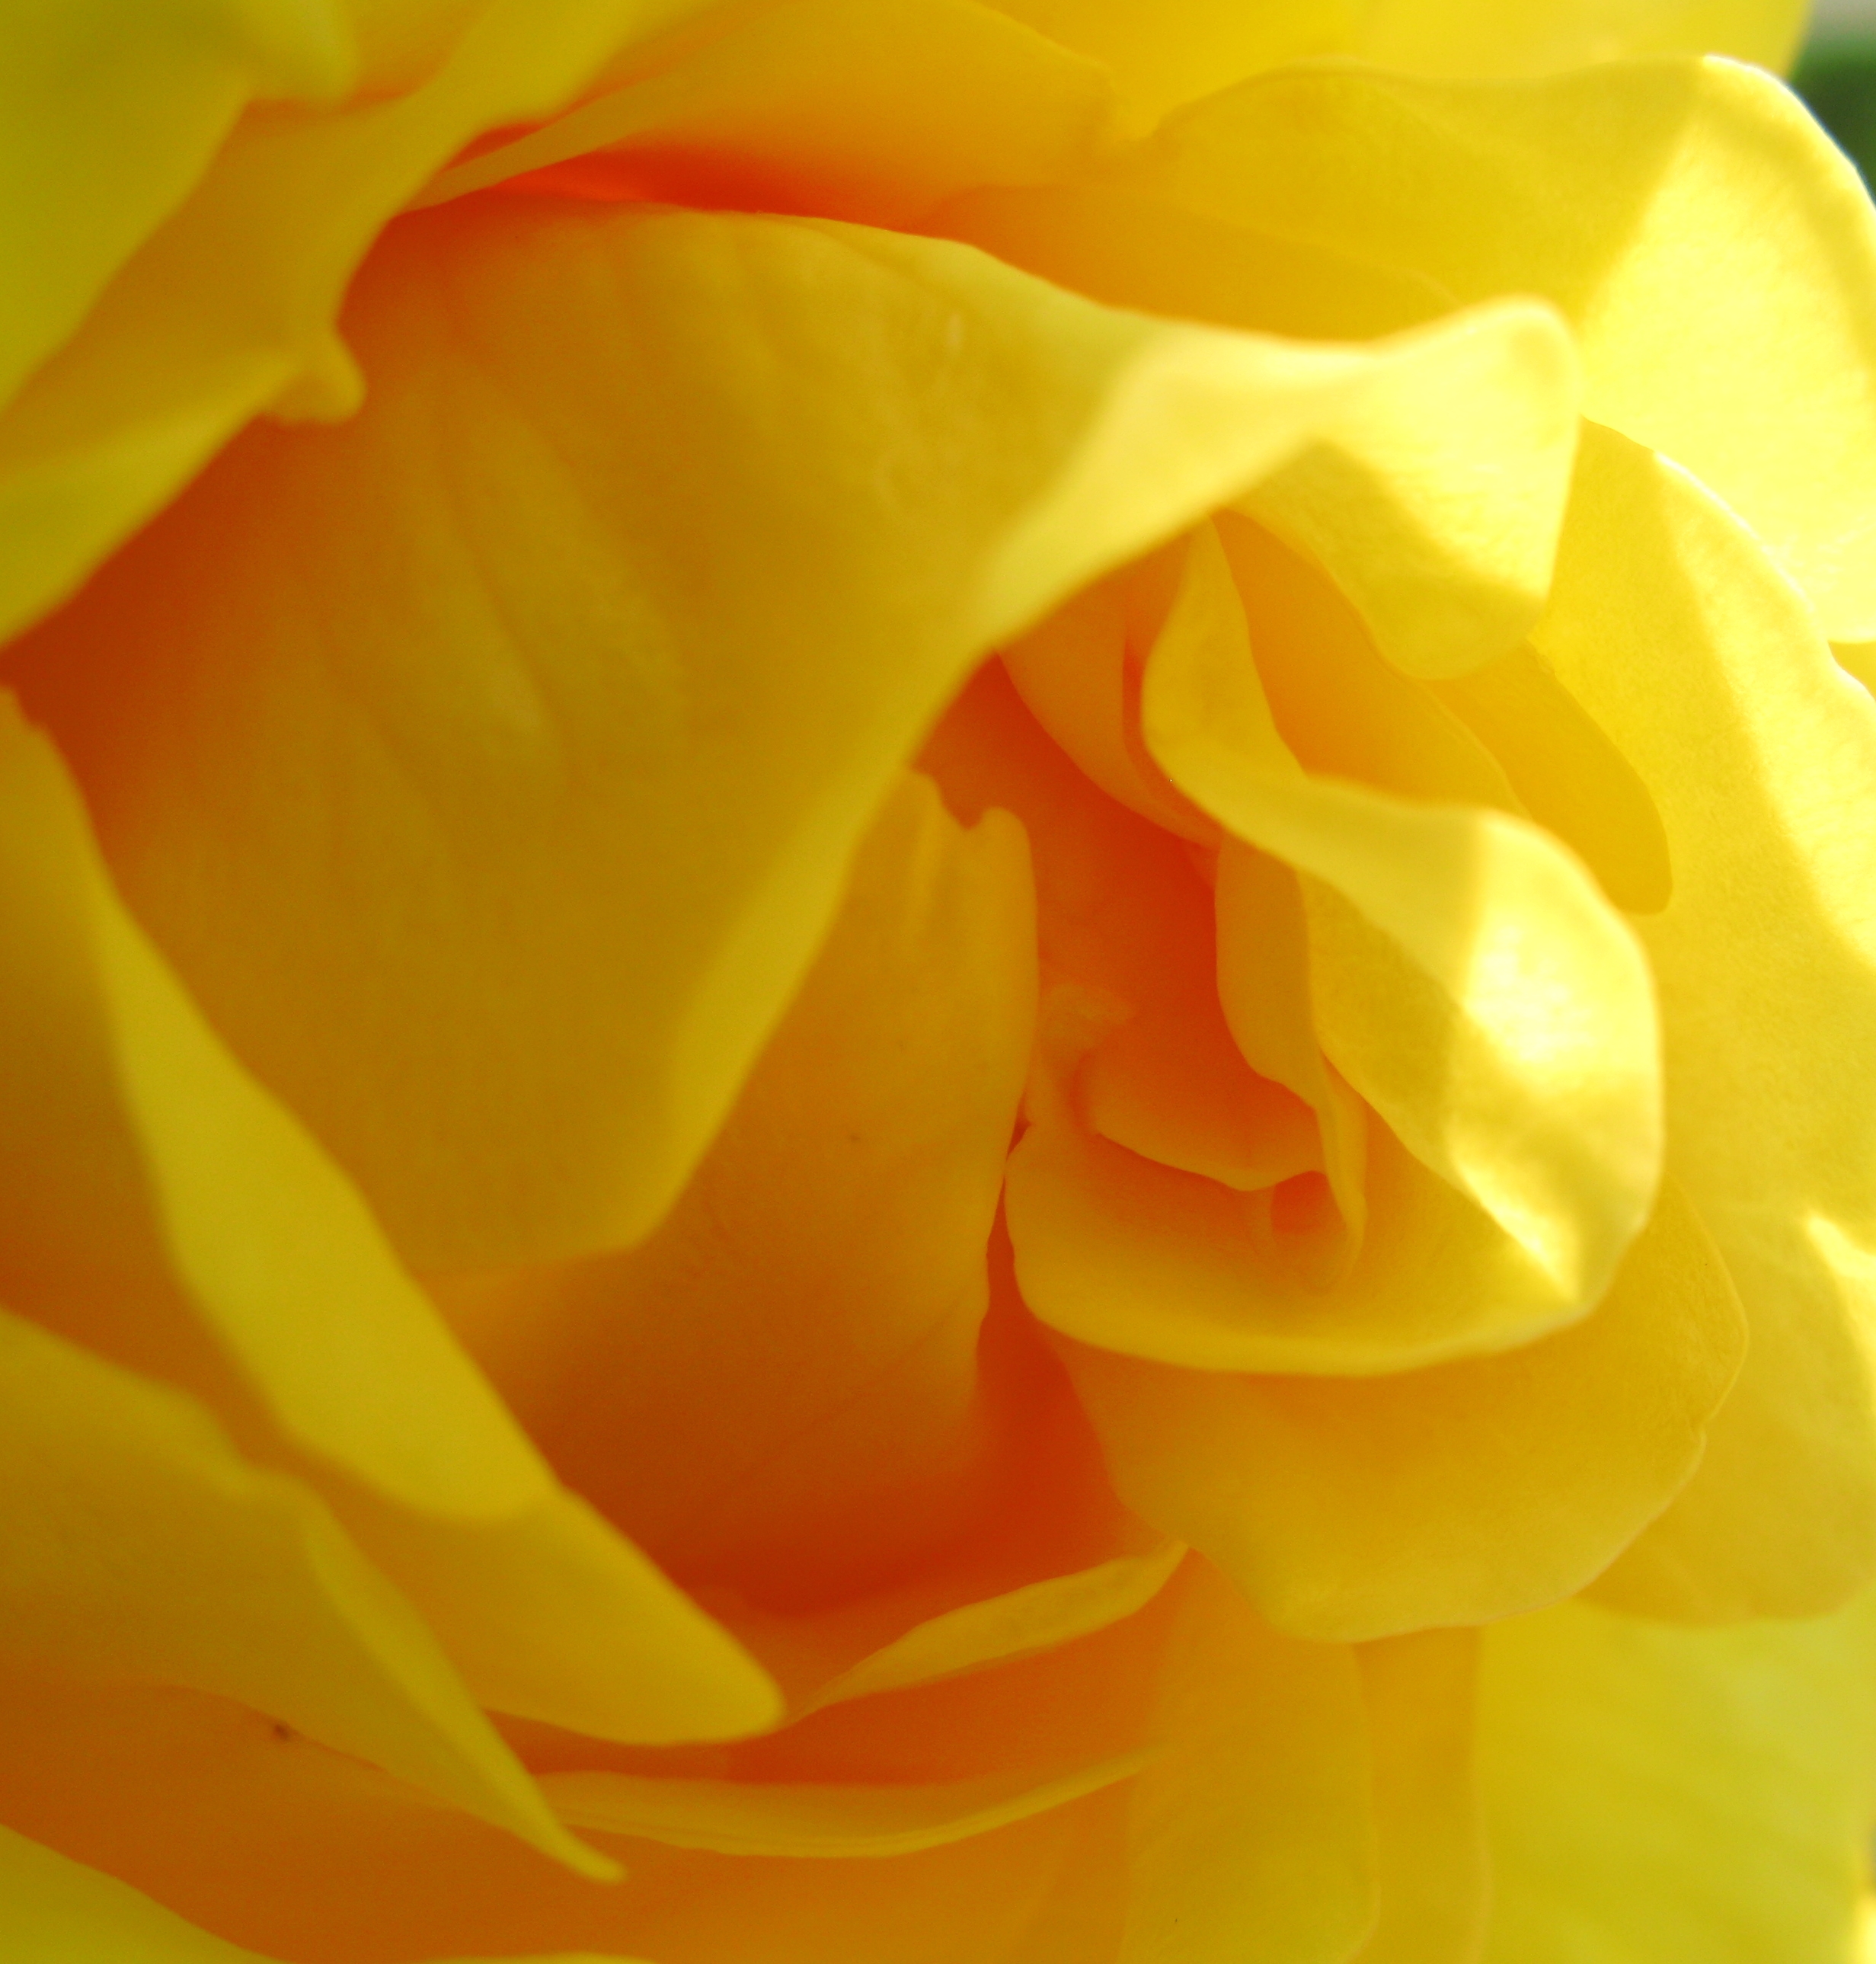
plant, flower, petal, rose, high, yellow, close up, rosa, hires, hi, res, resolution, g7, macro photography, flowering plant, garden roses, rose family, plant stem, land plant